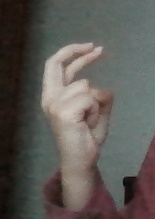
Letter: zay